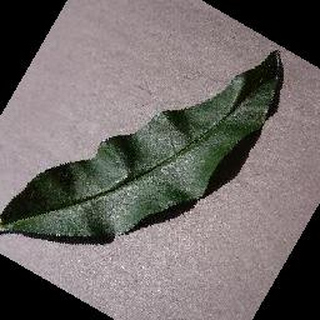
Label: healthy_peach